Southgate Mall (Missoula)

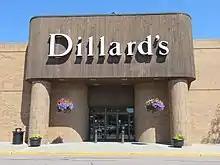
Dillard's (formerly Hennessy's) at Southgate Mall in 2018

In October 1996, Lamonts announced plans to close as part of the company's Chapter 11 bankruptcy reorganization effort. One month later, Ernst Home Centers announced plans to liquidate and close all 53 stores. Fabricland also exited the mall, in July 1998. Later in 1998, Hennessy's was rebranded as Dillard's, following the retailer's acquisition of Hennessy's parent company Mercantile Stores. By the end of the year, two Herberger's stores were added to the mall, replacing the vacant Lamonts and Hart-Albin spaces.